Plack (software)

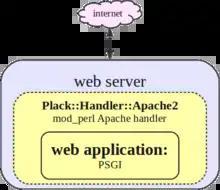
An example of server-side scripting using Perl, Plack and PSGI.

Plack is a Perl web application programming framework inspired by Rack for Ruby and WSGI for Python, and it is the project behind the PSGI specification used by other frameworks such as Catalyst and Dancer. Plack allows for testing of Perl web applications without a live web server.